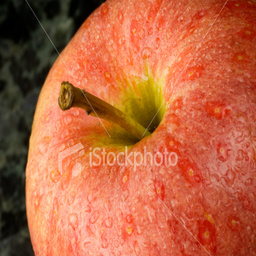
Label: Apple